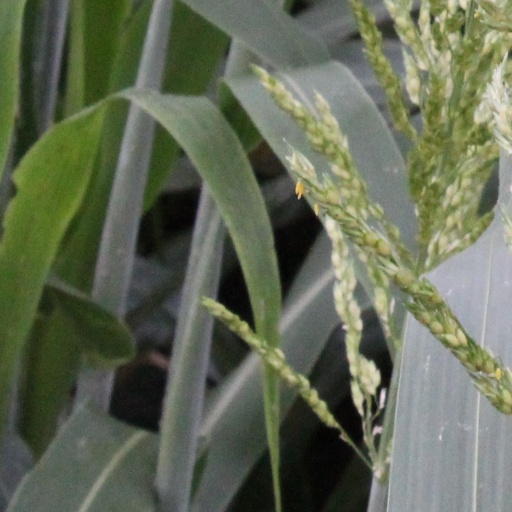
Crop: sorghum